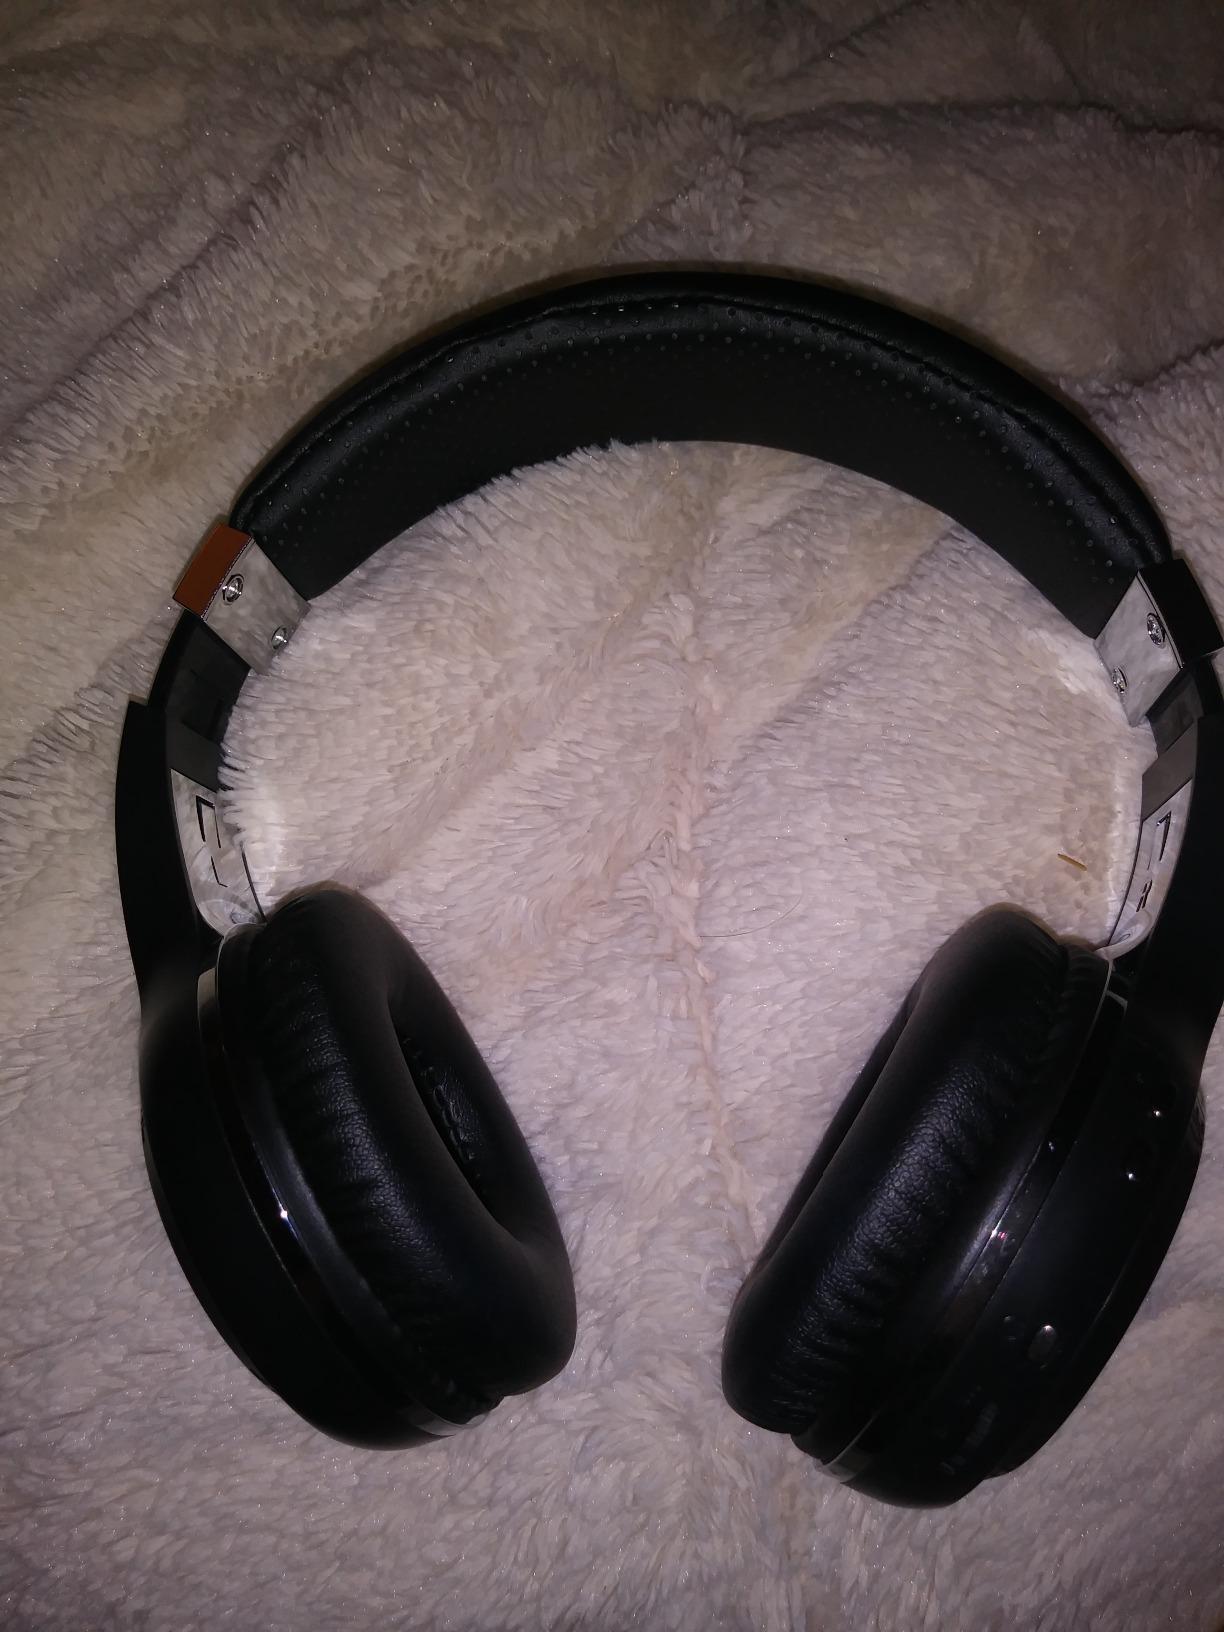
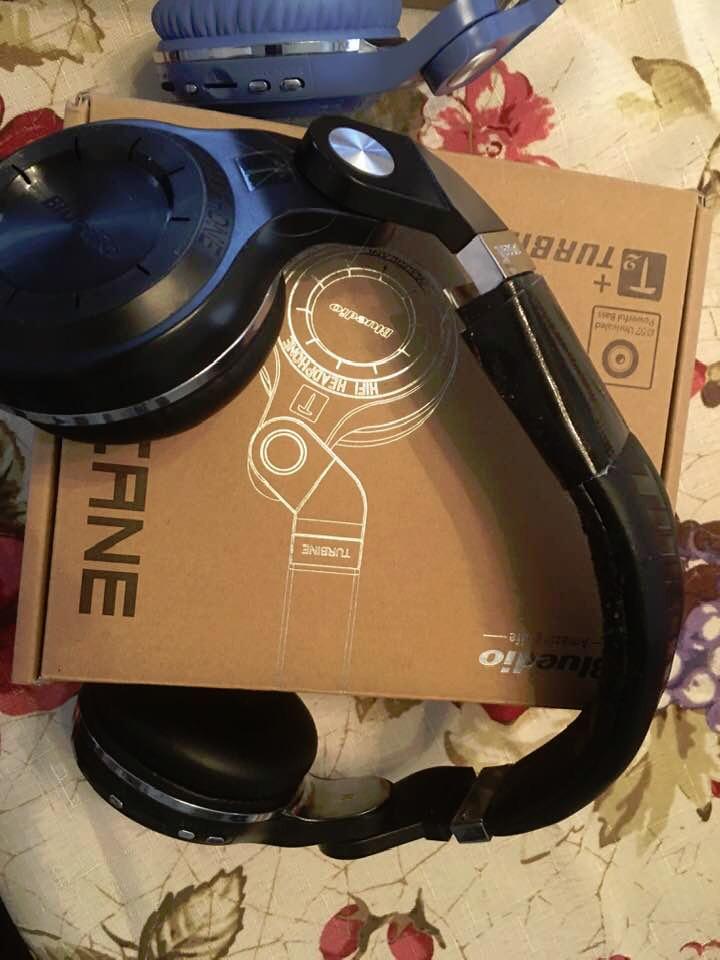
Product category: headphones
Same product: no